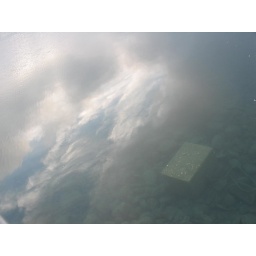
Treasure Chest under the water with the sky reflected